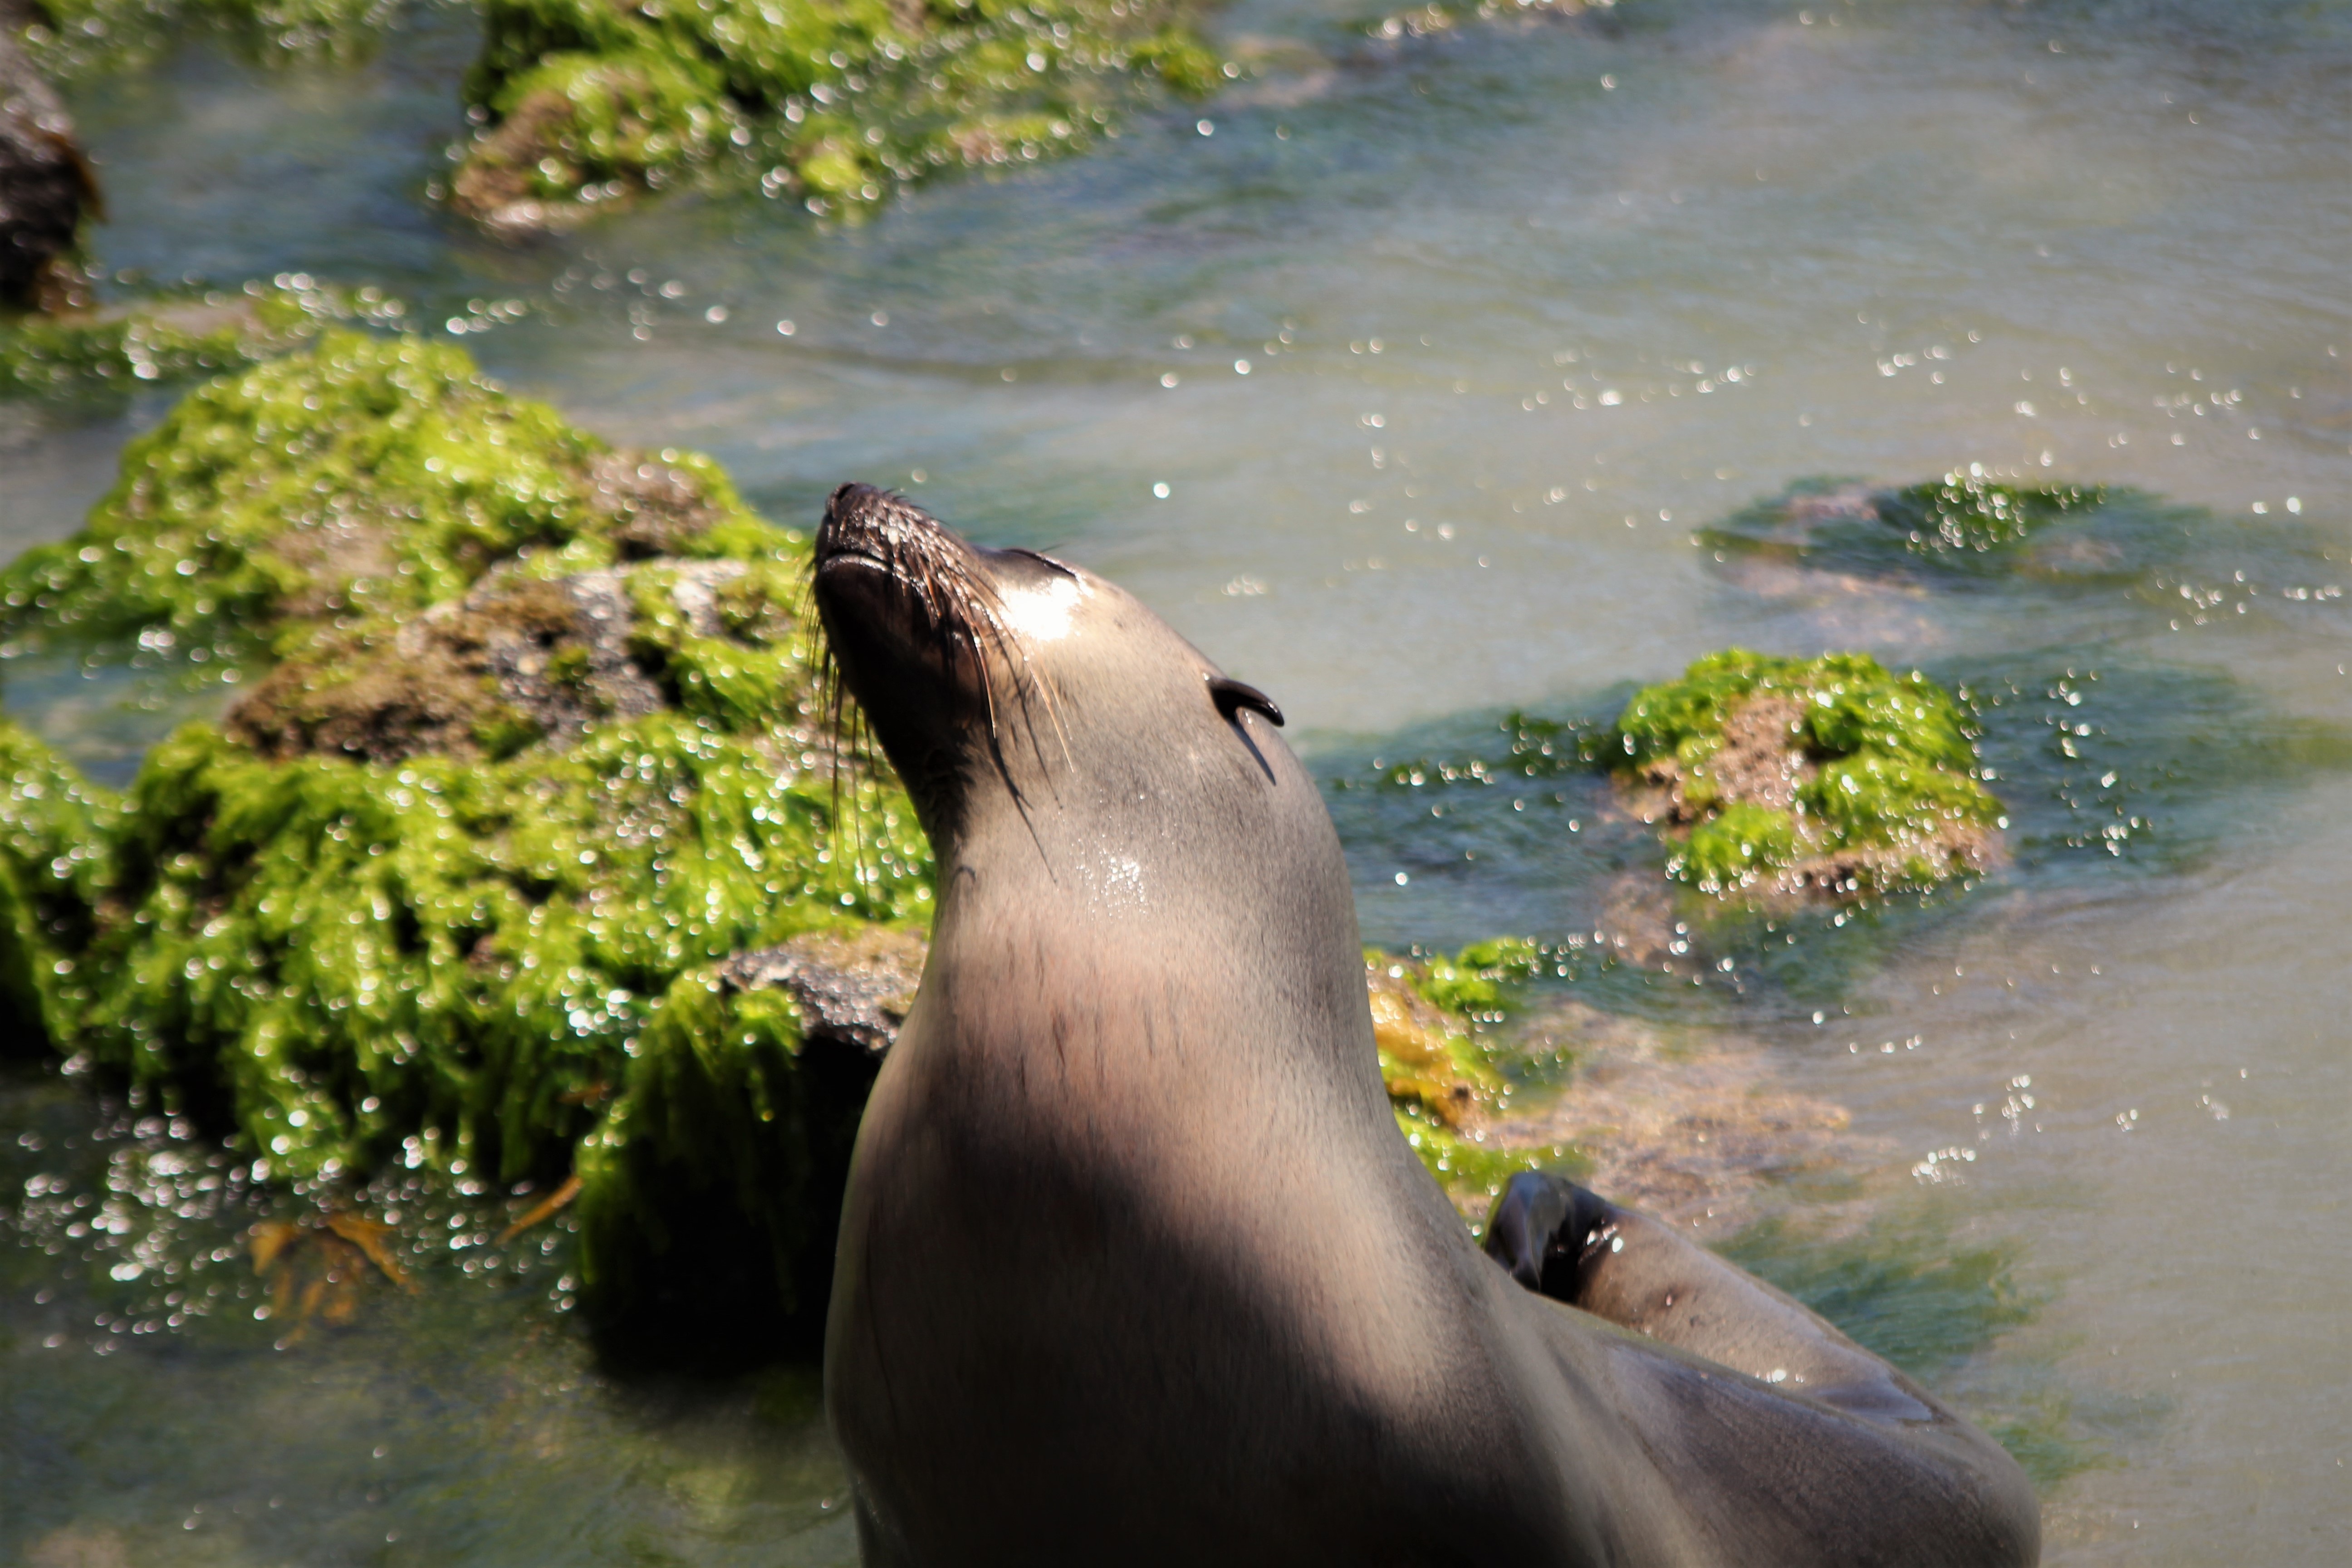
beach, water, ocean, summer, moss, wildlife, mammal, seal, fauna, rocks, turquoise, seals, pup, harbor seal, marine mammal, warrnambool